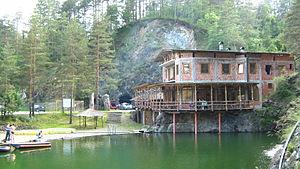
Cette page propose une liste des lacs de Bosnie-Herzégovine.